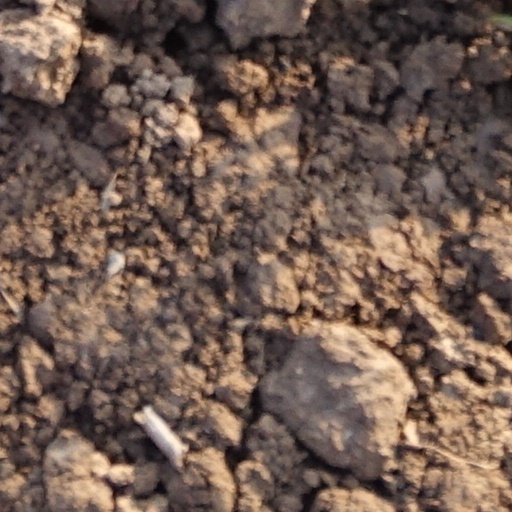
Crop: wheat